Wylde Green railway station

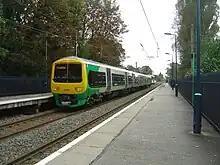
A London Midland Class 323 with a service to Longbridge at the station in 2008

The station is served by West Midlands Trains with local Transport for West Midlands branded "Cross-City" services, operated using Electric multiple units (EMUs).